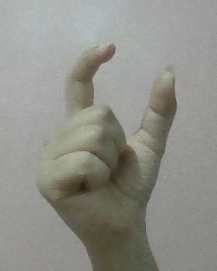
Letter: nun